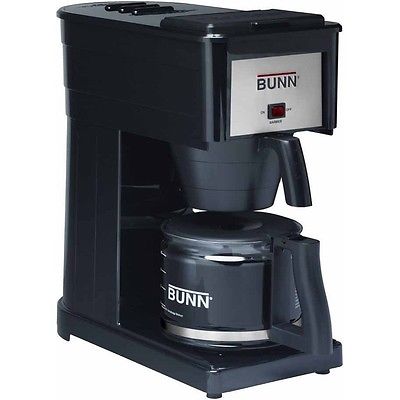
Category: coffee maker